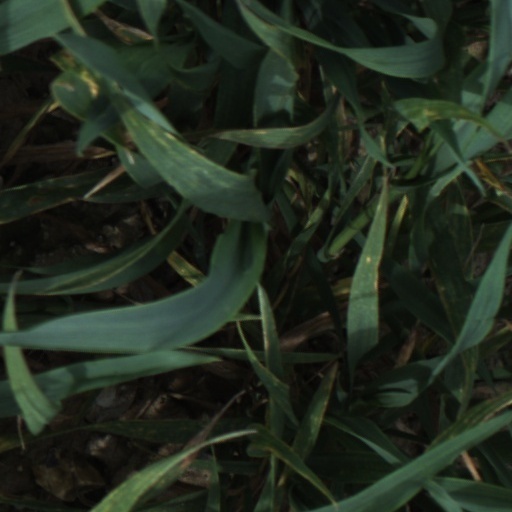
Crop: wheat